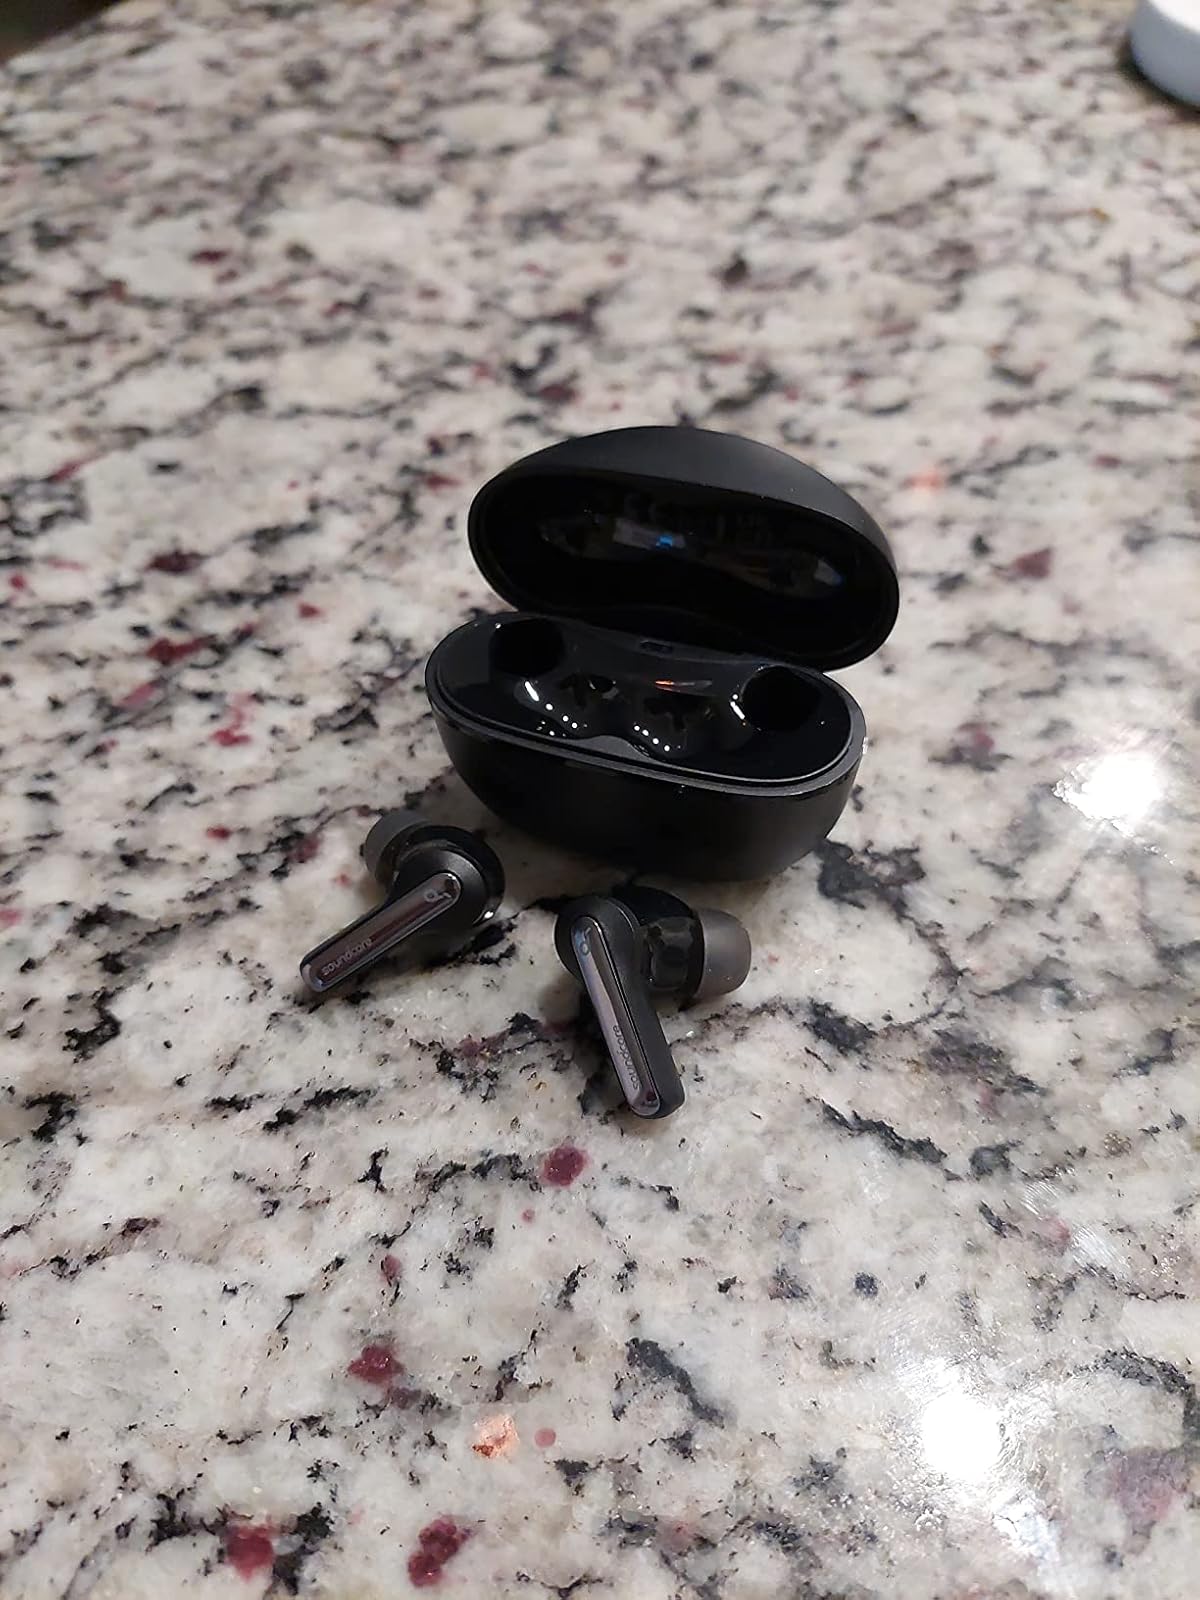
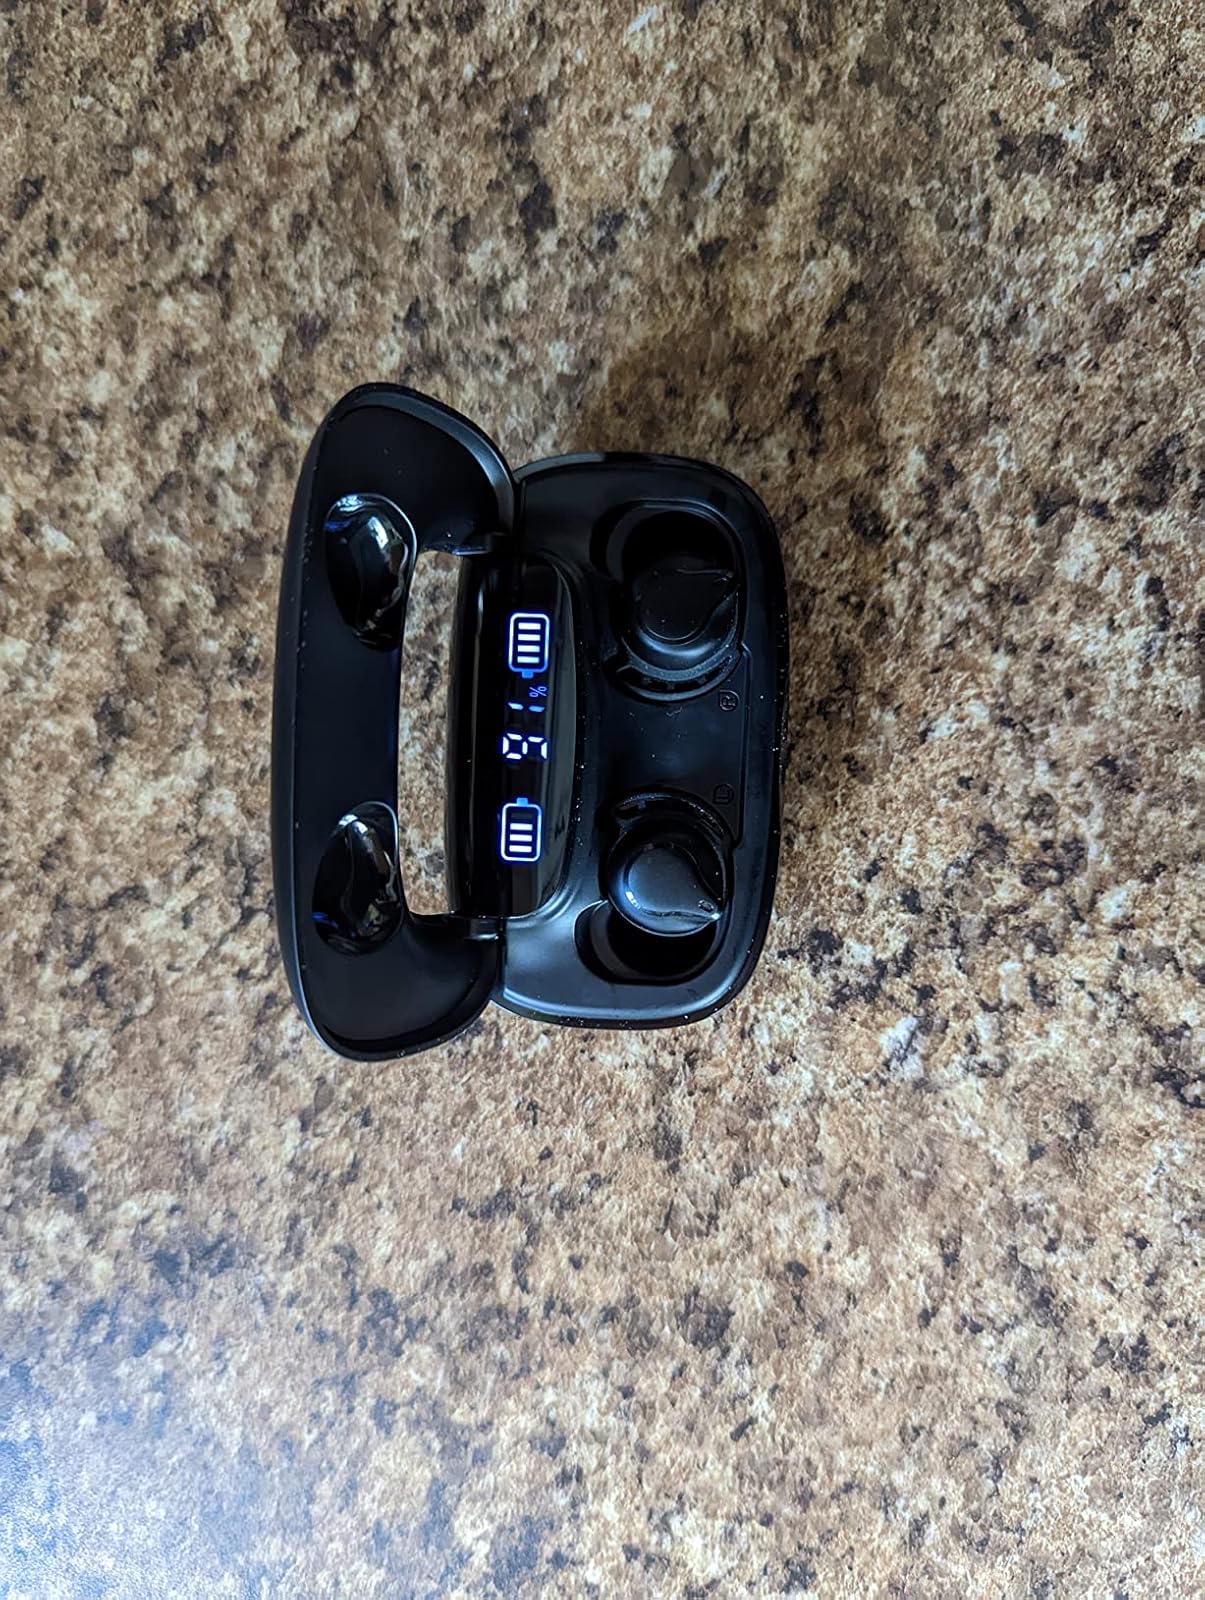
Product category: earbuds
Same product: no